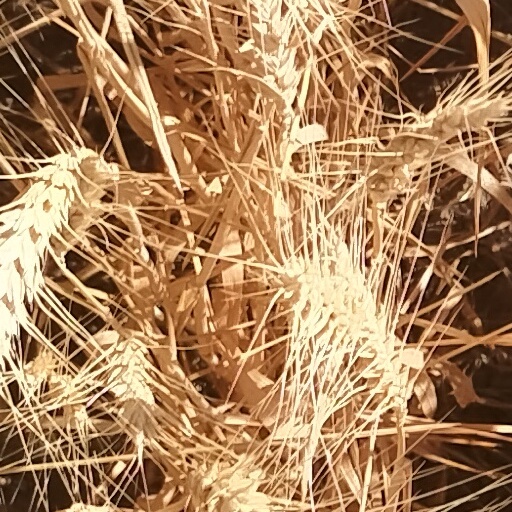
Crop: wheat